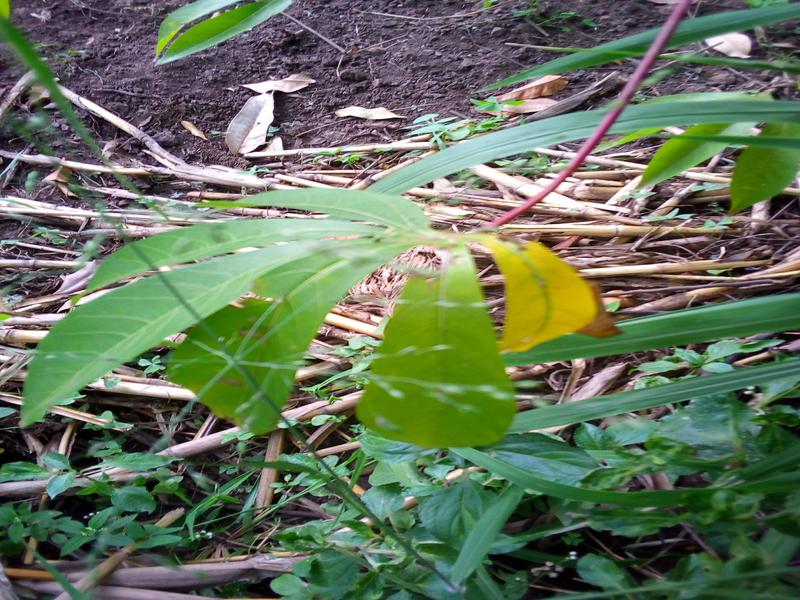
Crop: cassava
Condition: bacterial_blight